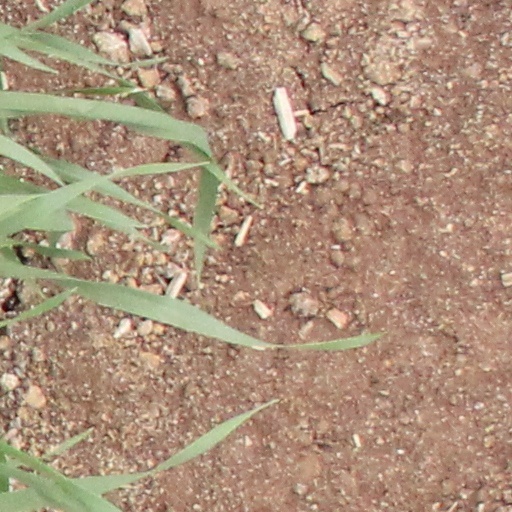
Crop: wheat